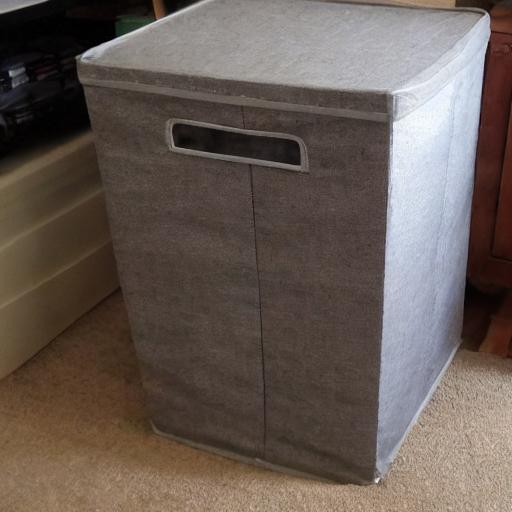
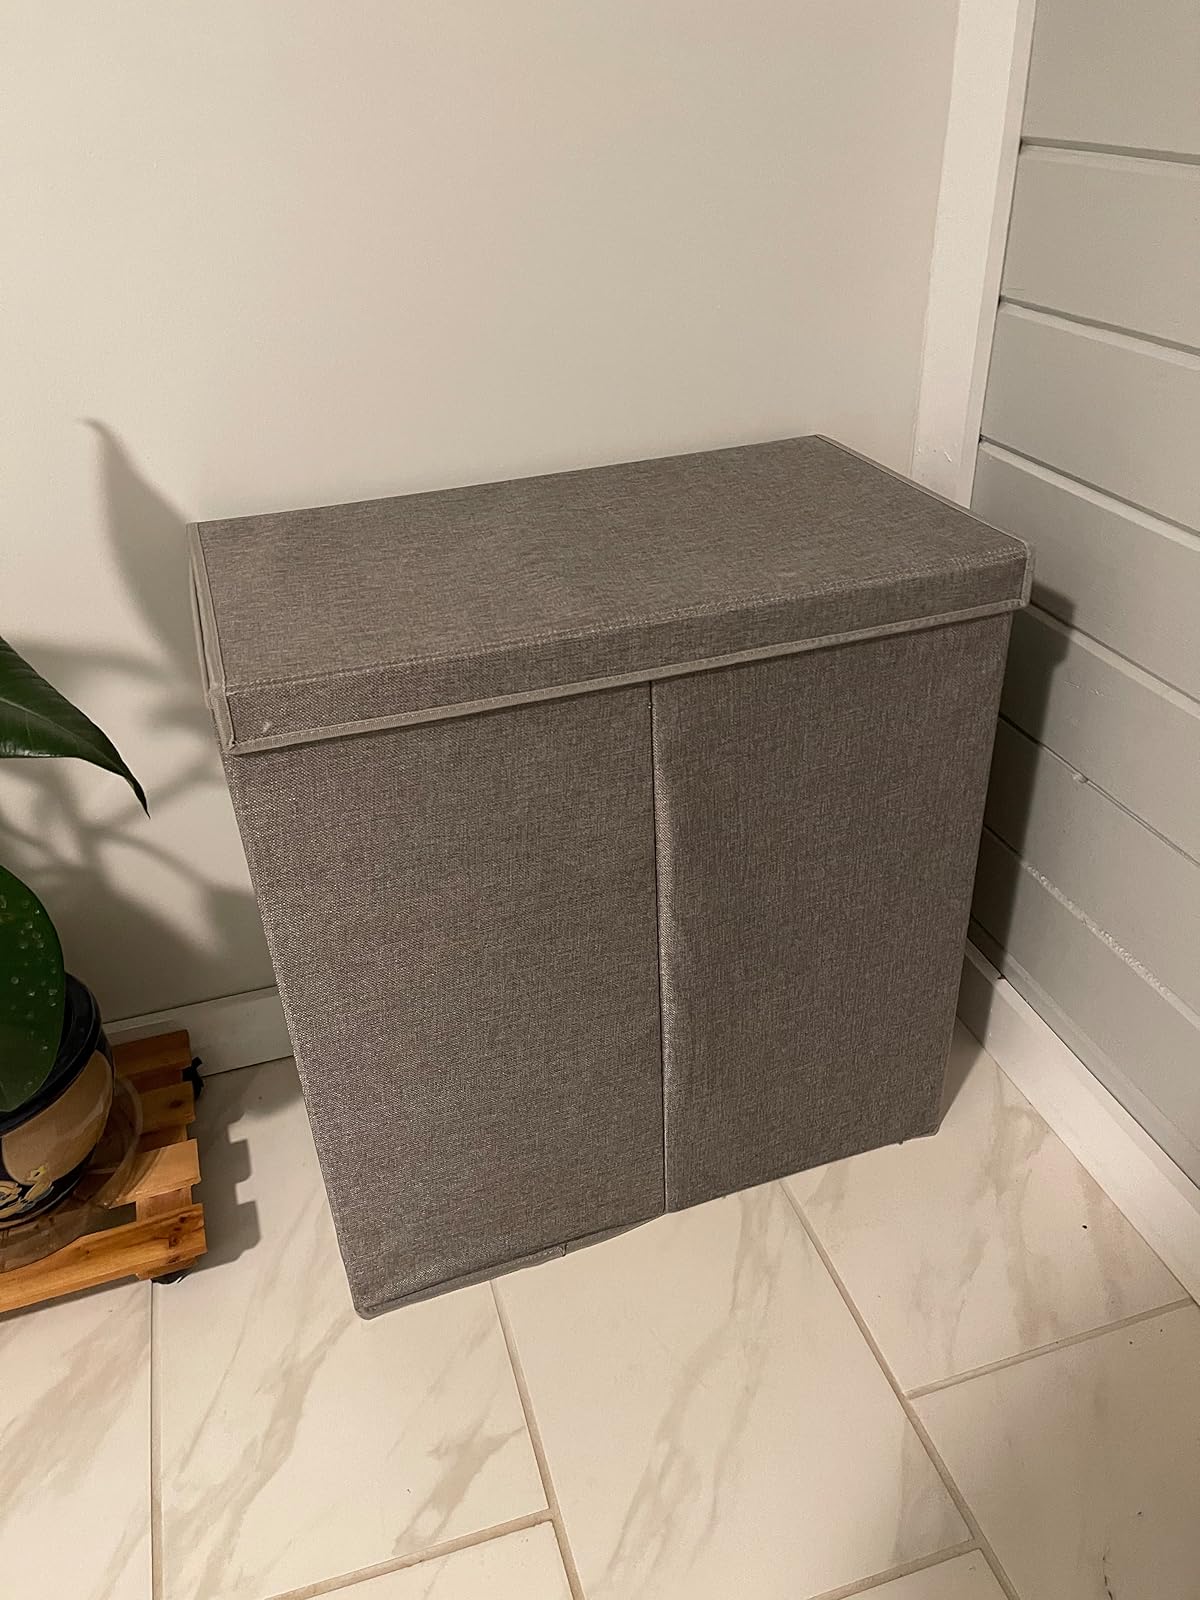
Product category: items_hamper
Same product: no